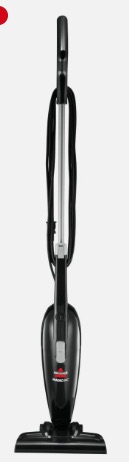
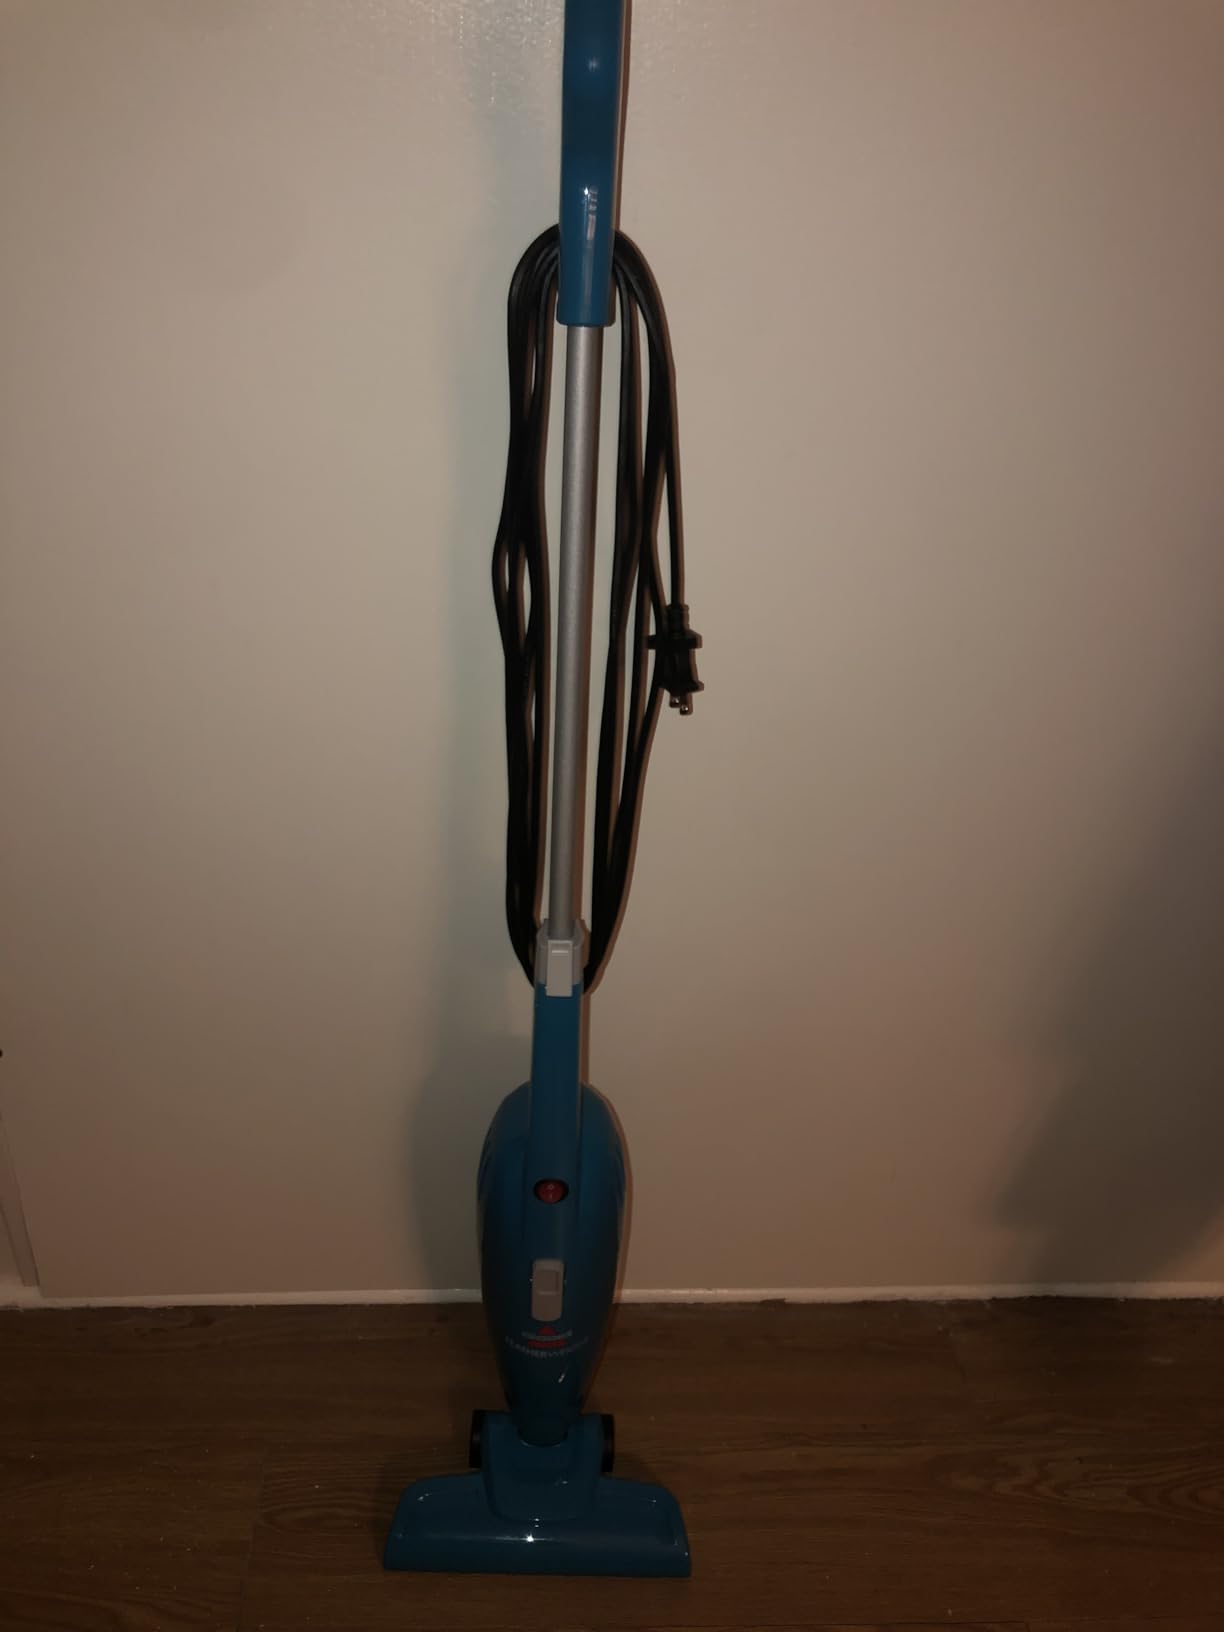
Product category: items_vacuum
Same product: no